Hugh McCalmont

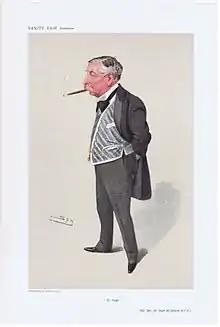
Sir Hugh McCalmont

Major-General Sir Hugh McCalmont (9 February 1845 – 2 May 1924) was an Anglo-Irish soldier, politician, and horseman. He was elected as an Irish Unionist Member of Parliament for North Antrim in 1895, resigning in 1899 by becoming Steward of the Manor of Northstead.